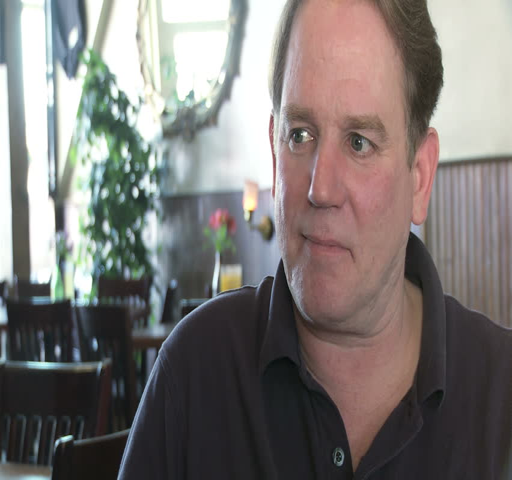
big close up of man sitting at a table in a bar , drinking beer